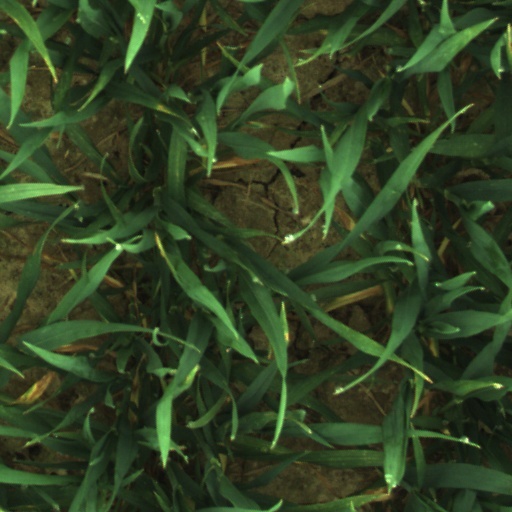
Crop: wheat